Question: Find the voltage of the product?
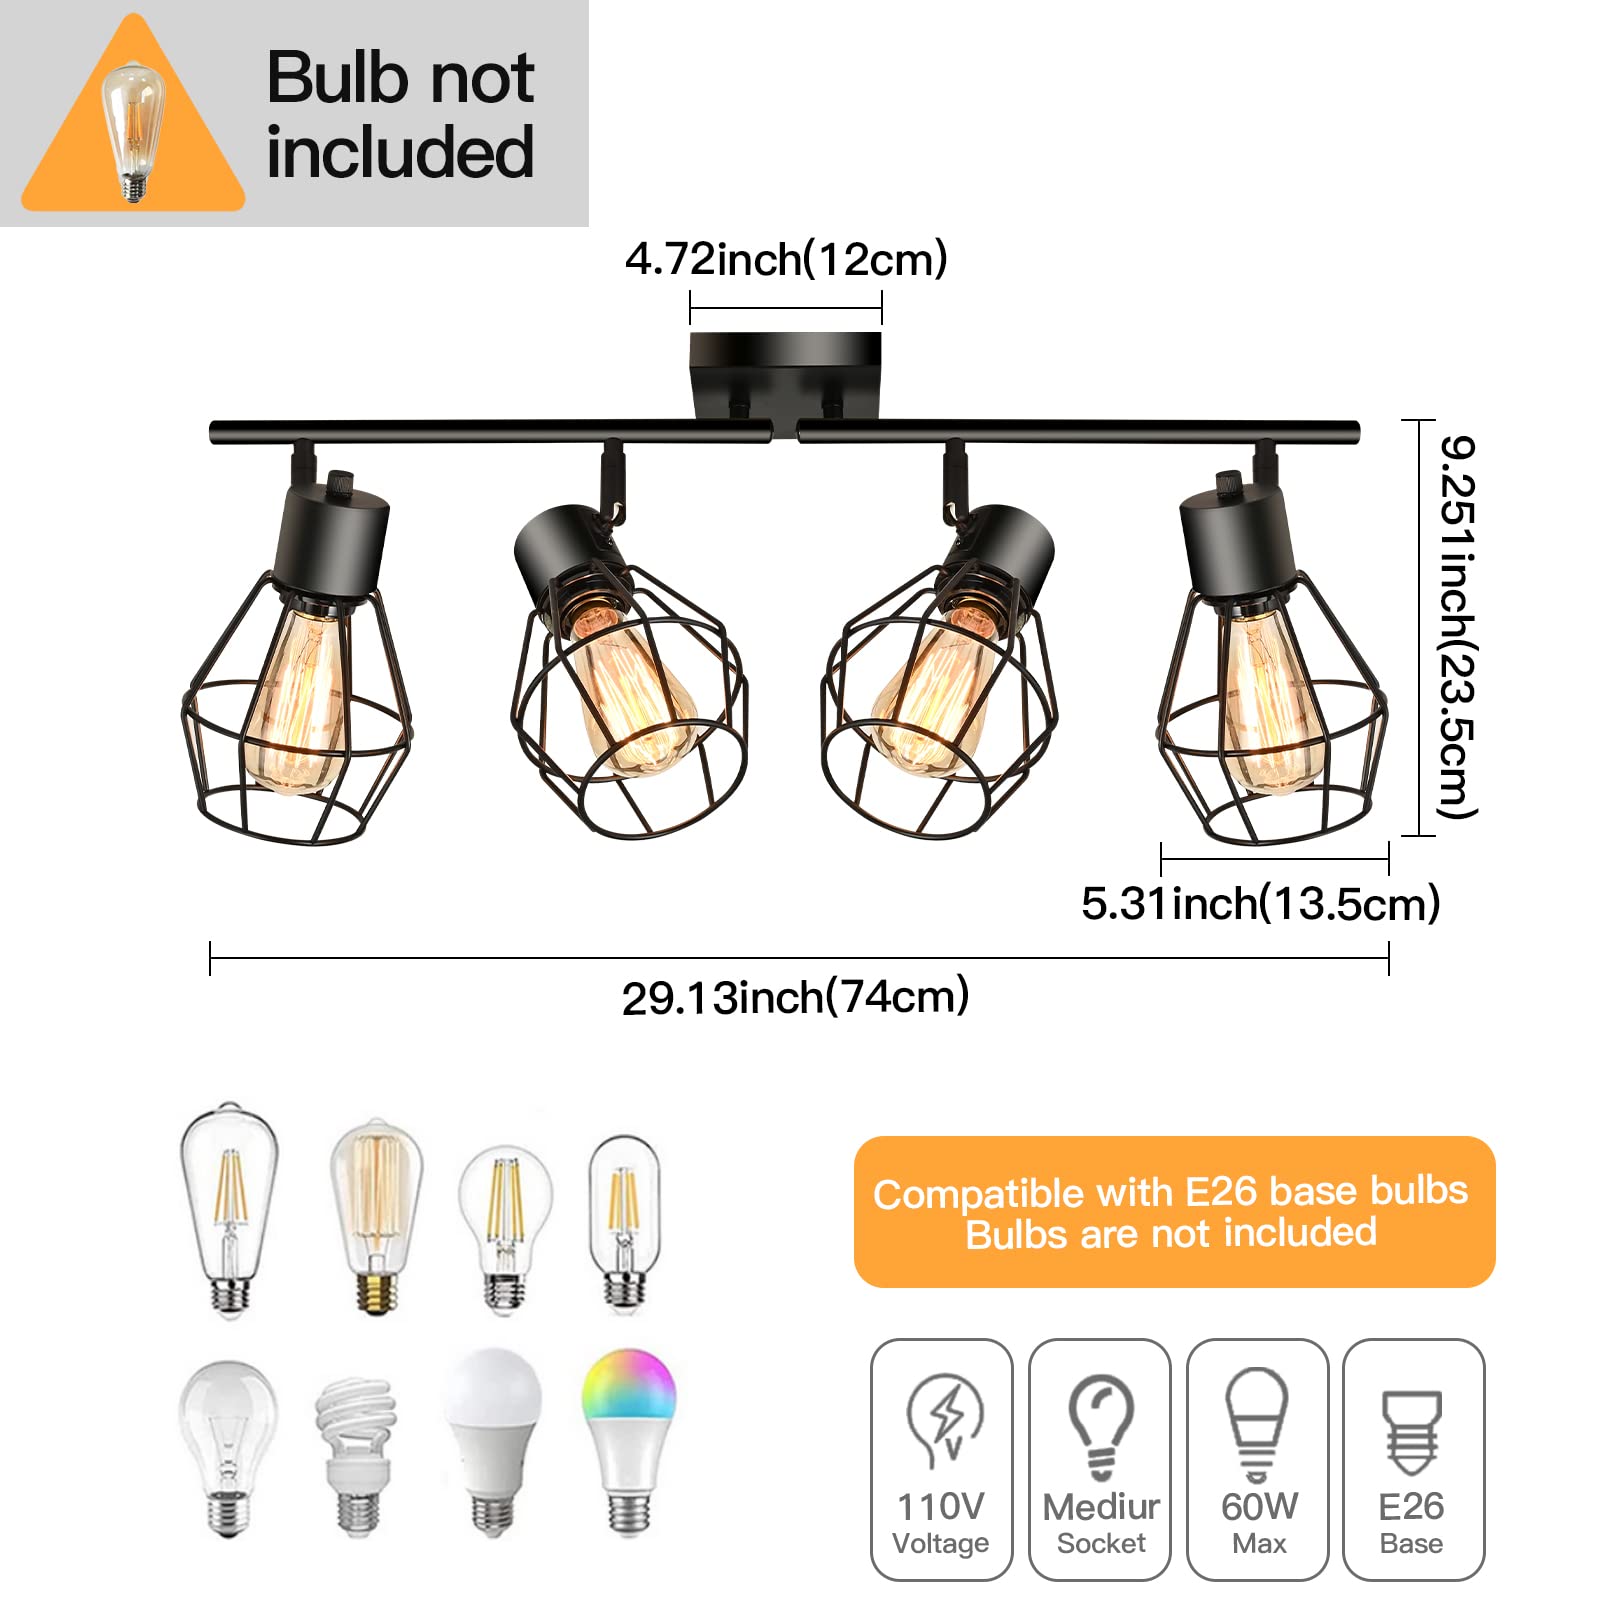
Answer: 110.0 volt